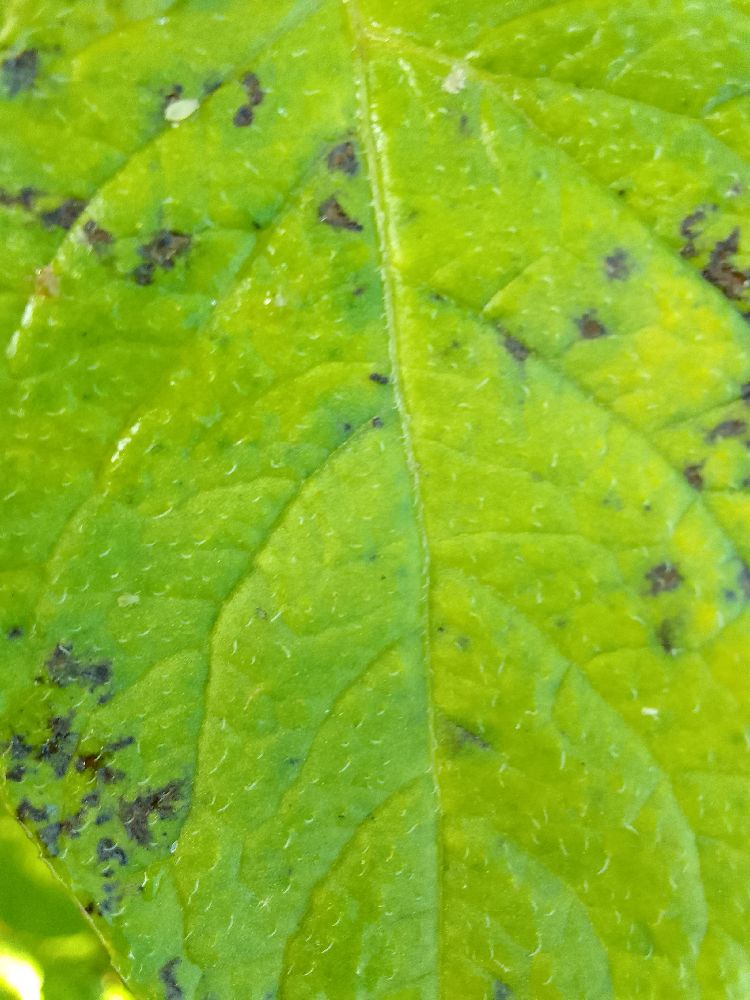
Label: Early blight